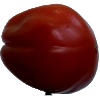
Label: Tomato Heart 1